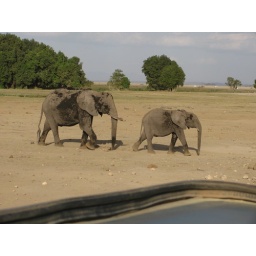
Elephants cross road right in front of our car!